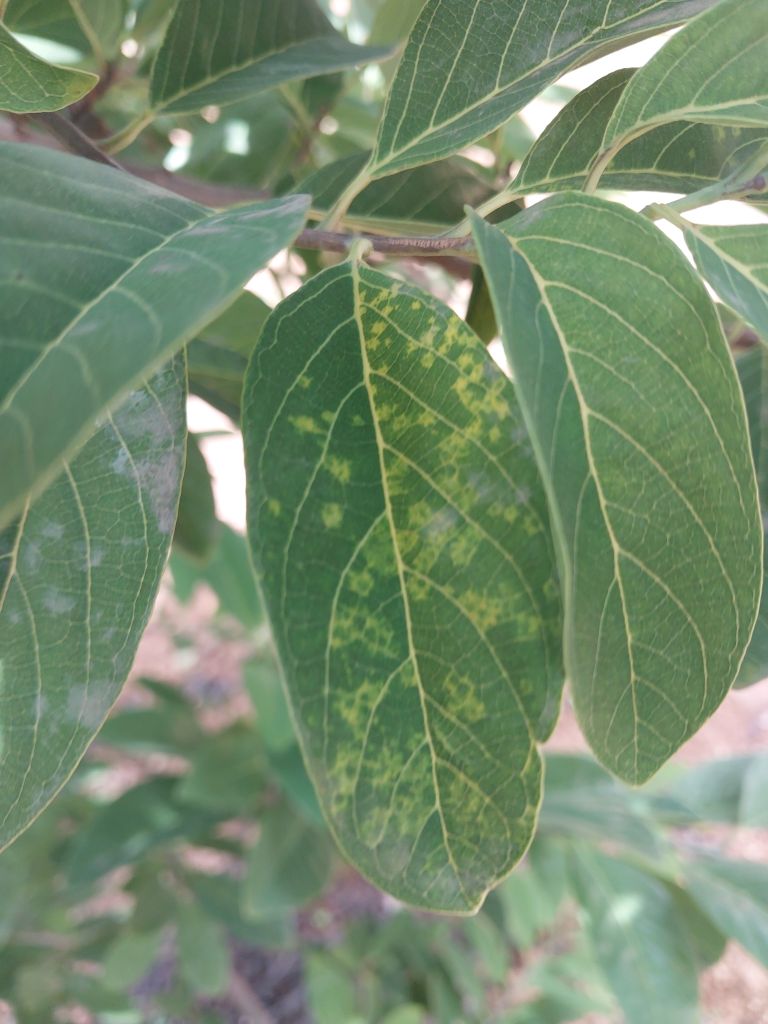
Disease label: Leaf spot on Leaves